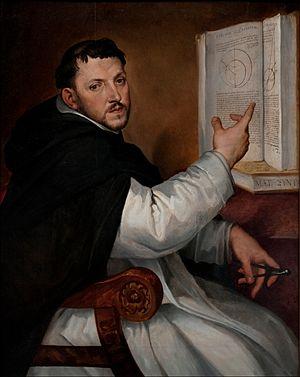
Portrait d'Ignazio Danti
Pellegrino Rainaldi Danti, connu comme Ignazio Danti est un moine dominicain, mathématicien, astronome et cosmographe italien de la Renaissance.